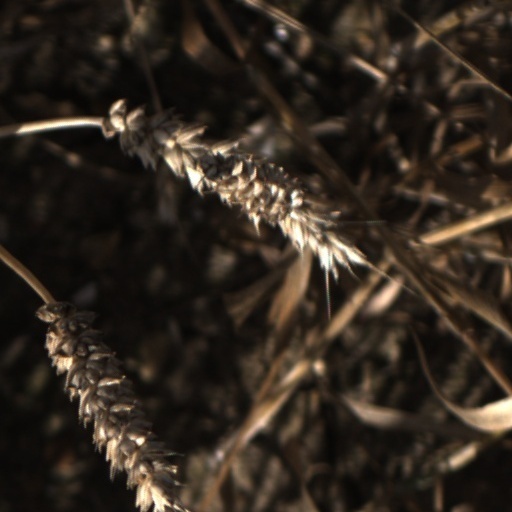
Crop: wheat